National Czech & Slovak Museum & Library

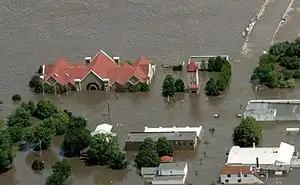
Flood in 2008

During the Iowa flood of 2008, the Cedar River overflowed its banks, flooding the museum and library with of water and causing severe damage to the exhibitions and contents. The damage was variously valued at $8 million or $9 million. The flood occurred just days before the museum was scheduled to reveal its choice among four proposals for a tripling in the size of the facility.